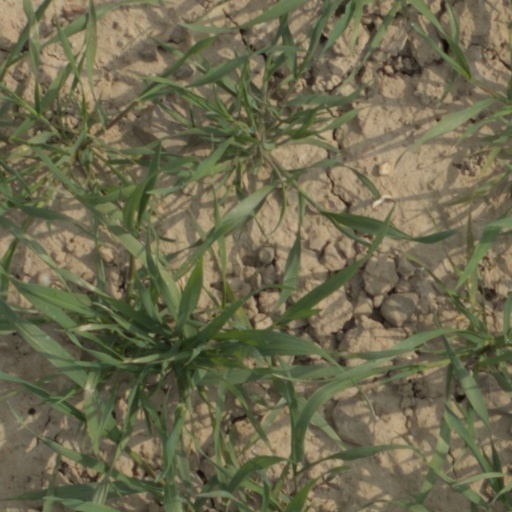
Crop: wheat